Tempest (keelboat)

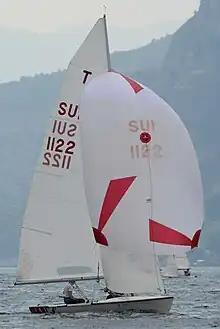
Tempest sailing downwind with spinnaker

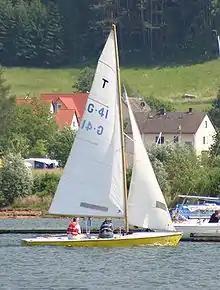
Tempest

The Tempest is a racing keelboat, built predominantly of fiberglass, with wood trim. It has a fractional sloop rig with aluminum spars. The hull has a spooned raked stem, a plumb transom, an internally mounted spade-type rudder controlled by a tiller and a lifting, weighted, bulb keel. It displaces and carries of lead keel ballast. Construction includes three transverse bulkheads to aid flotation. The boat has a rear deck above the rudder.